Chau Tau

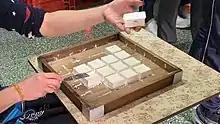
Sau Fan

"Sau Fan", a traditional village snack, is preserved by the Chau Tau Tsuen villagers as a unique and special cultural heritage of the village and has successfully approved as the “Intangible Cultural Heritage” in Hong Kong. The number of villagers who know how to make Sau Fan, is decreasing. Ms Wong, a villager of Chau Tau Tsuen, she would organize a teaching class of Sau Fan. She would introduce the background of Sau Fan and other different kinds of traditional snacks. Participants can actively join in the making process of Sau Fan.